Esso

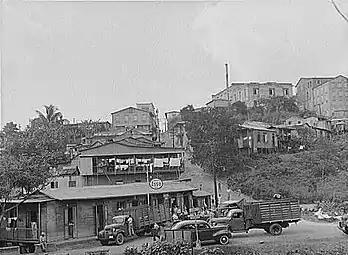
Esso gas station in Lares, Puerto Rico, 1942. The "Esso" brand name remained there until 2008.

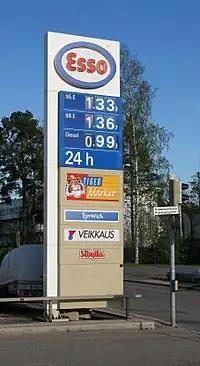
Esso price bar in Finland

It retained the Esso brand in Puerto Rico and the United States Virgin Islands until 2008, when it sold its stations there to TotalEnergies.